Walther P99

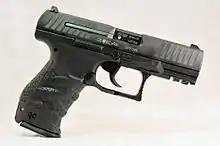
P99Q police duty pistol.

The P99Q is a designated police pistol, which has been certified according to the Technical Specifications (TR) of the German Police (Technische Richtlinie Pistolen im Kaliber 9mm x 19, Revision January 2008).